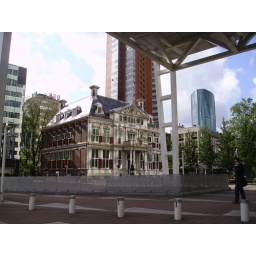
Building in Rotterdam with light reflexes from a close glass windowed building